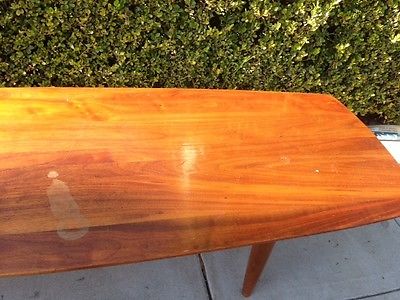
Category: table